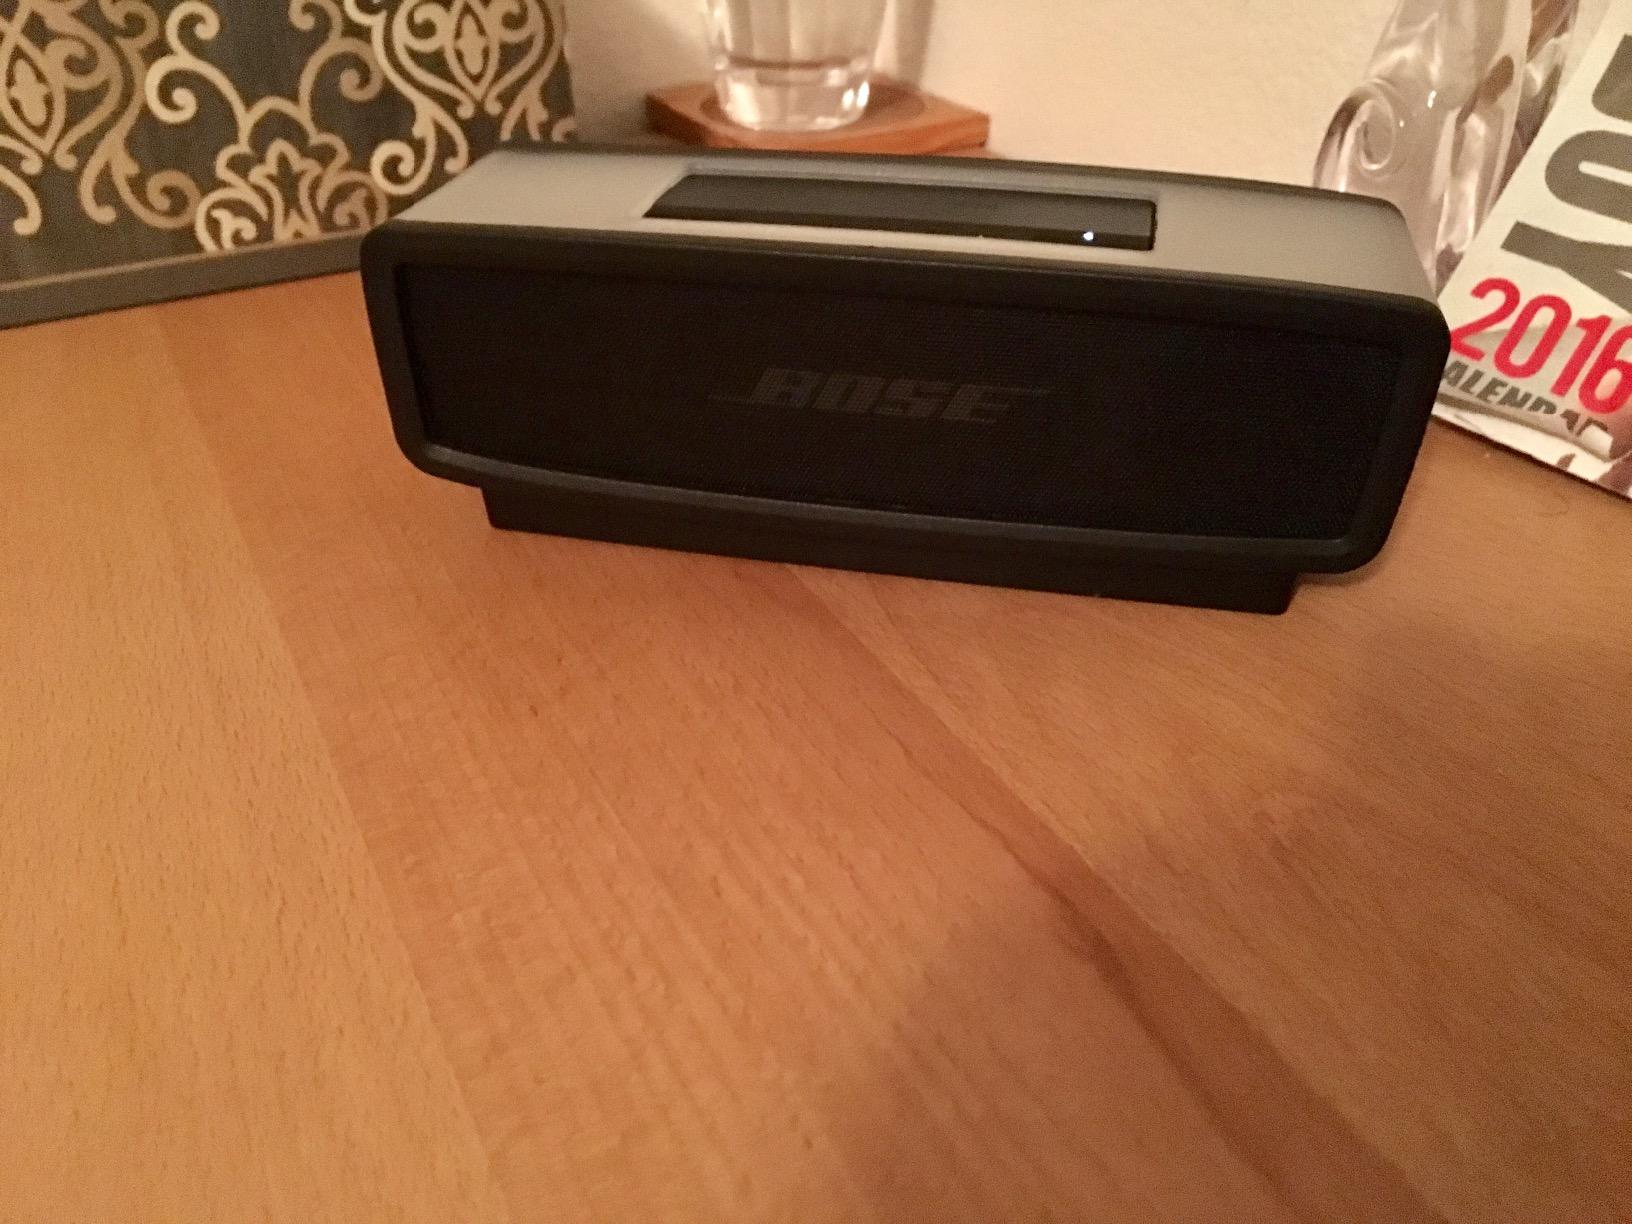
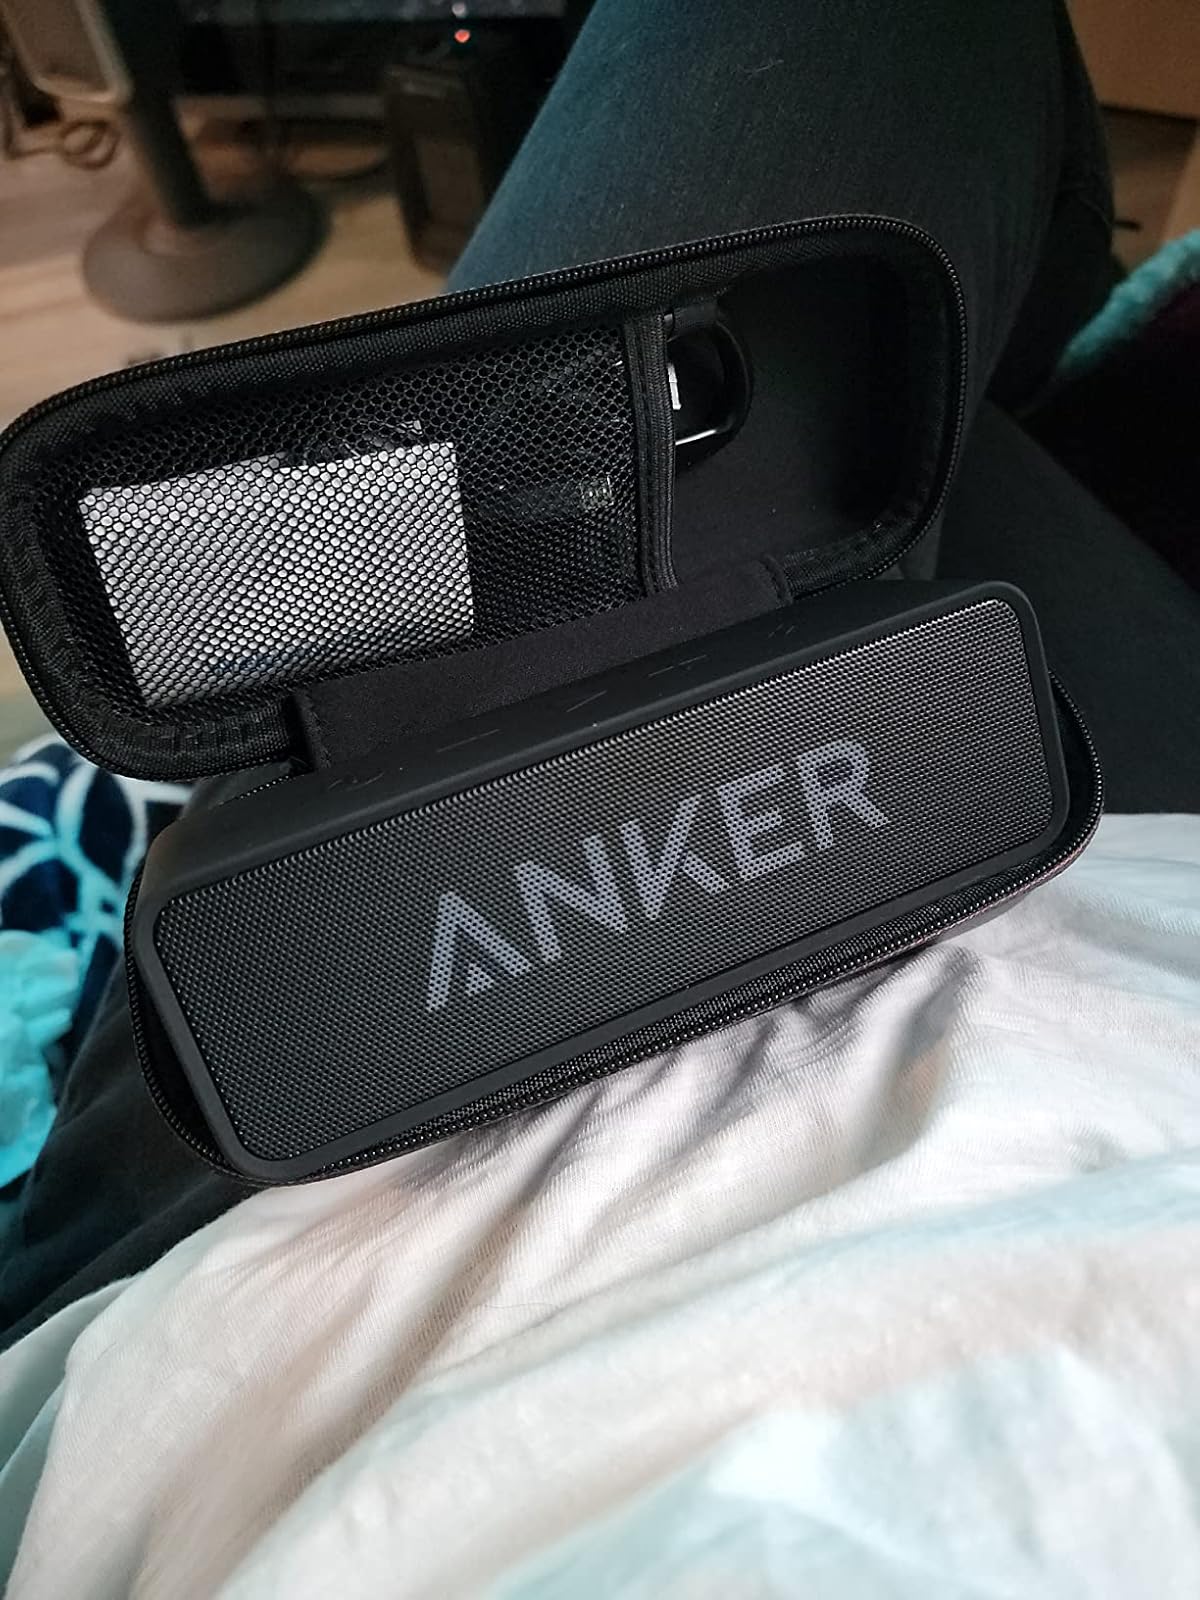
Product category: speaker
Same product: no